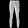
Label: Trouser